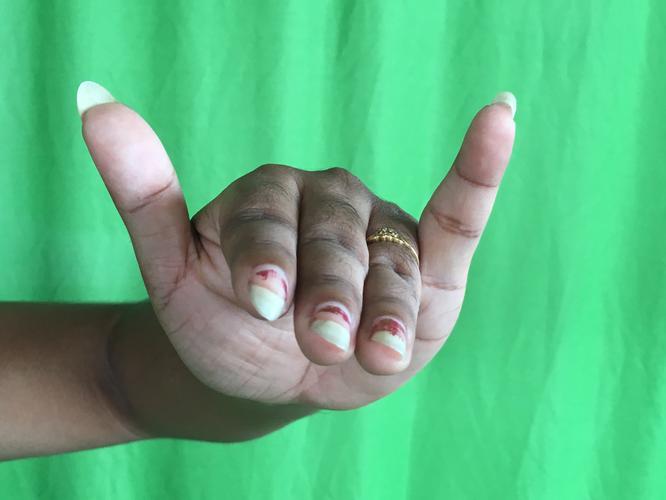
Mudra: Mrigasirsha
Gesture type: single_hand